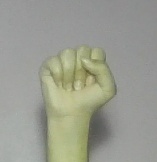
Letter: saad